George Frederick Cooke

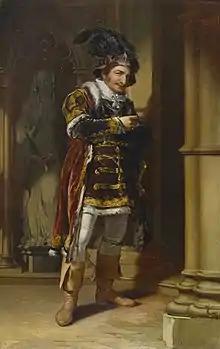
George Frederick Cooke as Richard III by Thomas Sully

At the same time, he developed a drinking problem, and a reputation for unreliability inevitably followed. A binge drinker, Cooke would abandon his duties for weeks at a time, often spending whatever money he had in the process. Shortly after his first triumph in Dublin, he disappeared from the stage for over a year. At some point in 1795, he had enlisted in the British Army, in a regiment due for deployment to the Caribbean. He was extricated from the military by the efforts of theatre owners in Manchester and Portsmouth, and he returned to Dublin in 1796.